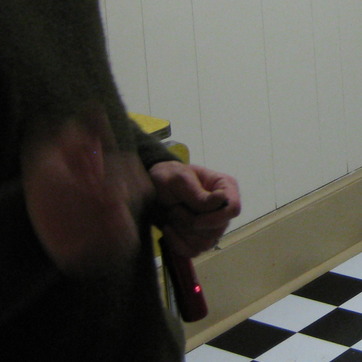
Material: skin